Creag Odhar

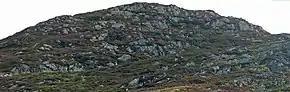
Rocky face of Creag Odhar

Creag Odhar is a rocky mountain peak in the southern Highlands of Scotland, in Perthshire north of Aberfeldy. The name is Gaelic, from "creag", meaning "crag" or "peak", and "odhar", meaning "gray". It rises above sea level.